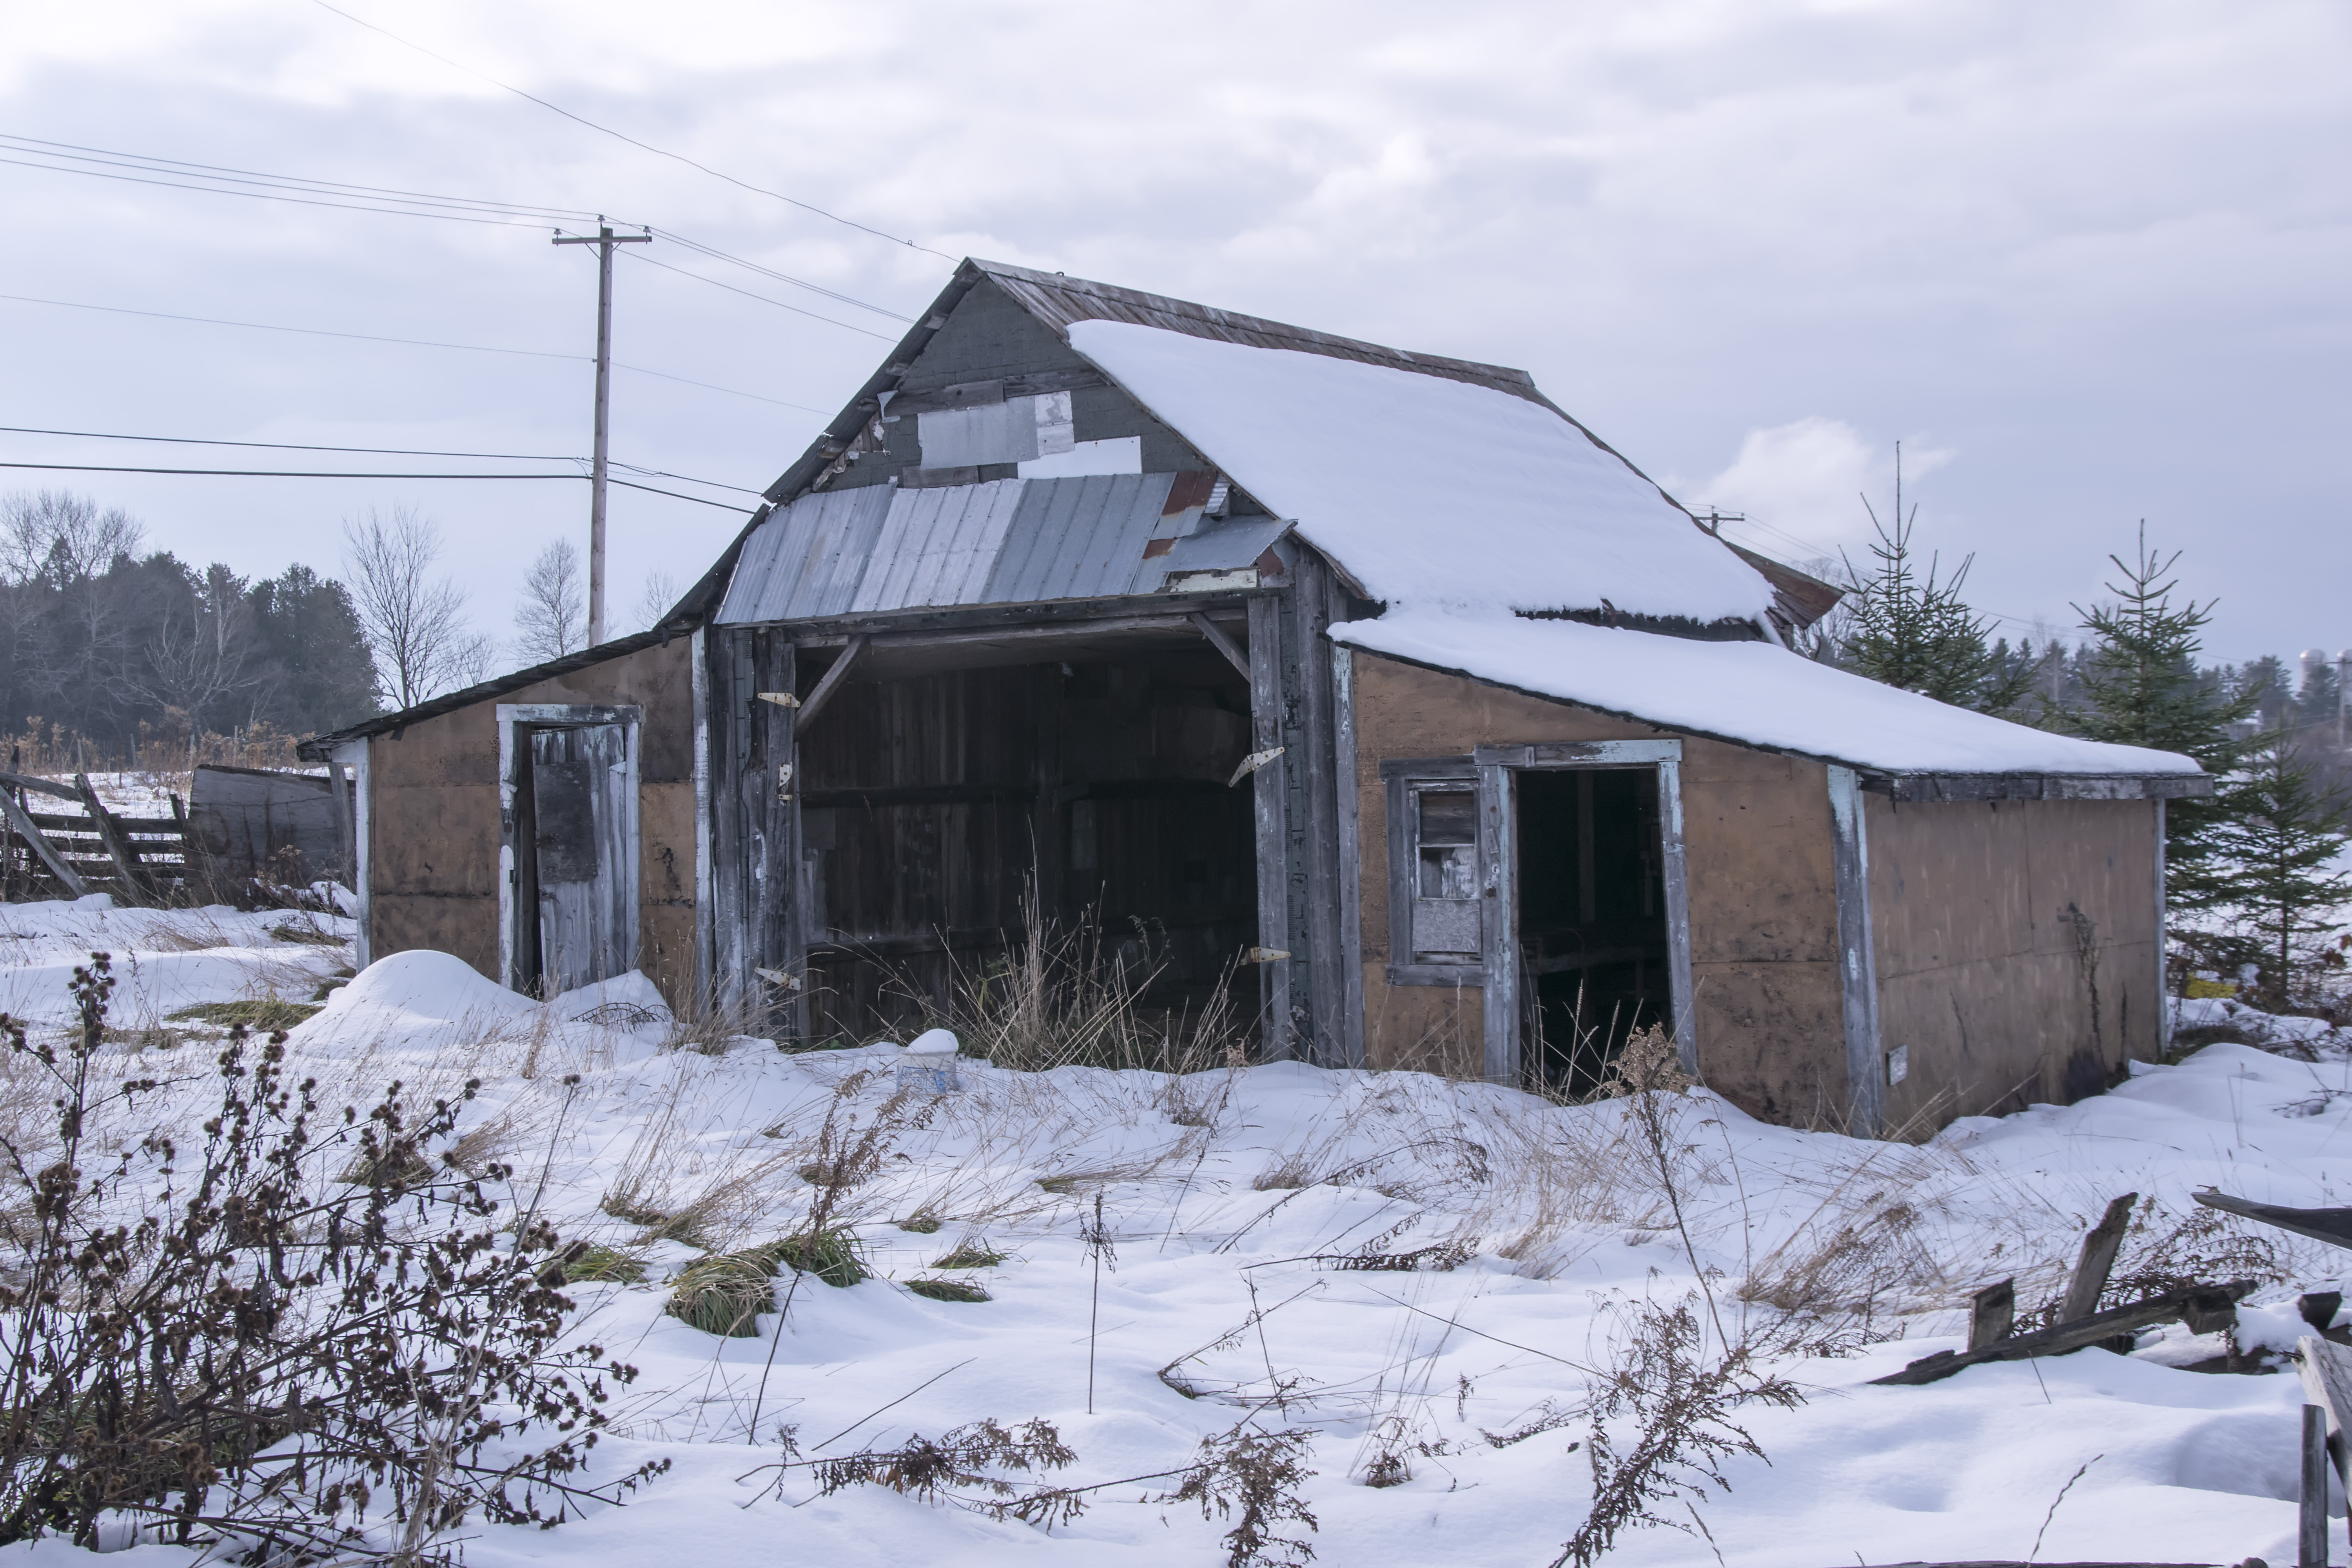
nature, snow, winter, house, building, barn, home, hut, village, shack, cottage, weather, season, canada, quebec, log cabin, sherbrooke, rural area, geological phenomenon, sugar house